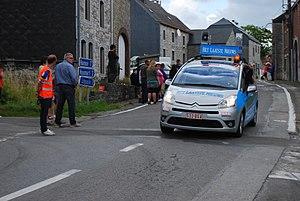
Vue du passage du Tour de France à Tohogne (Durbuy).